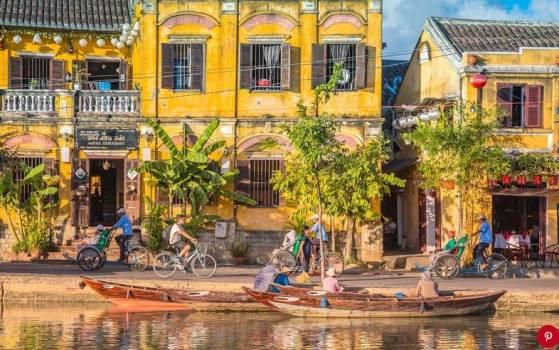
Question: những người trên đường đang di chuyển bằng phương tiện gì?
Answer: xe đạp và xe xích lô